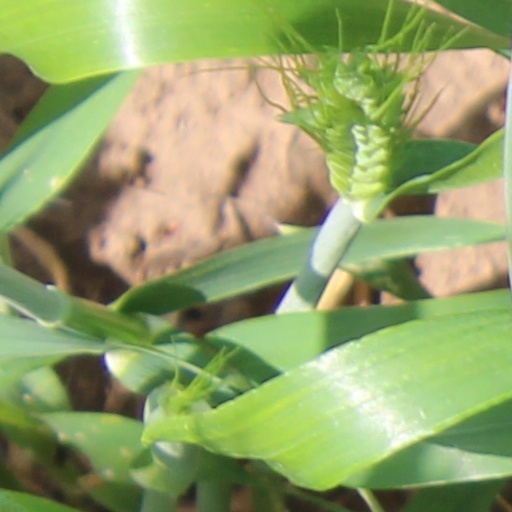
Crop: wheat